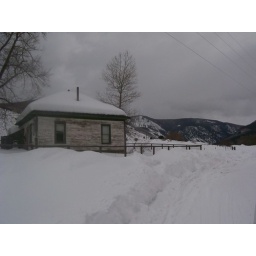
a home in the mountains